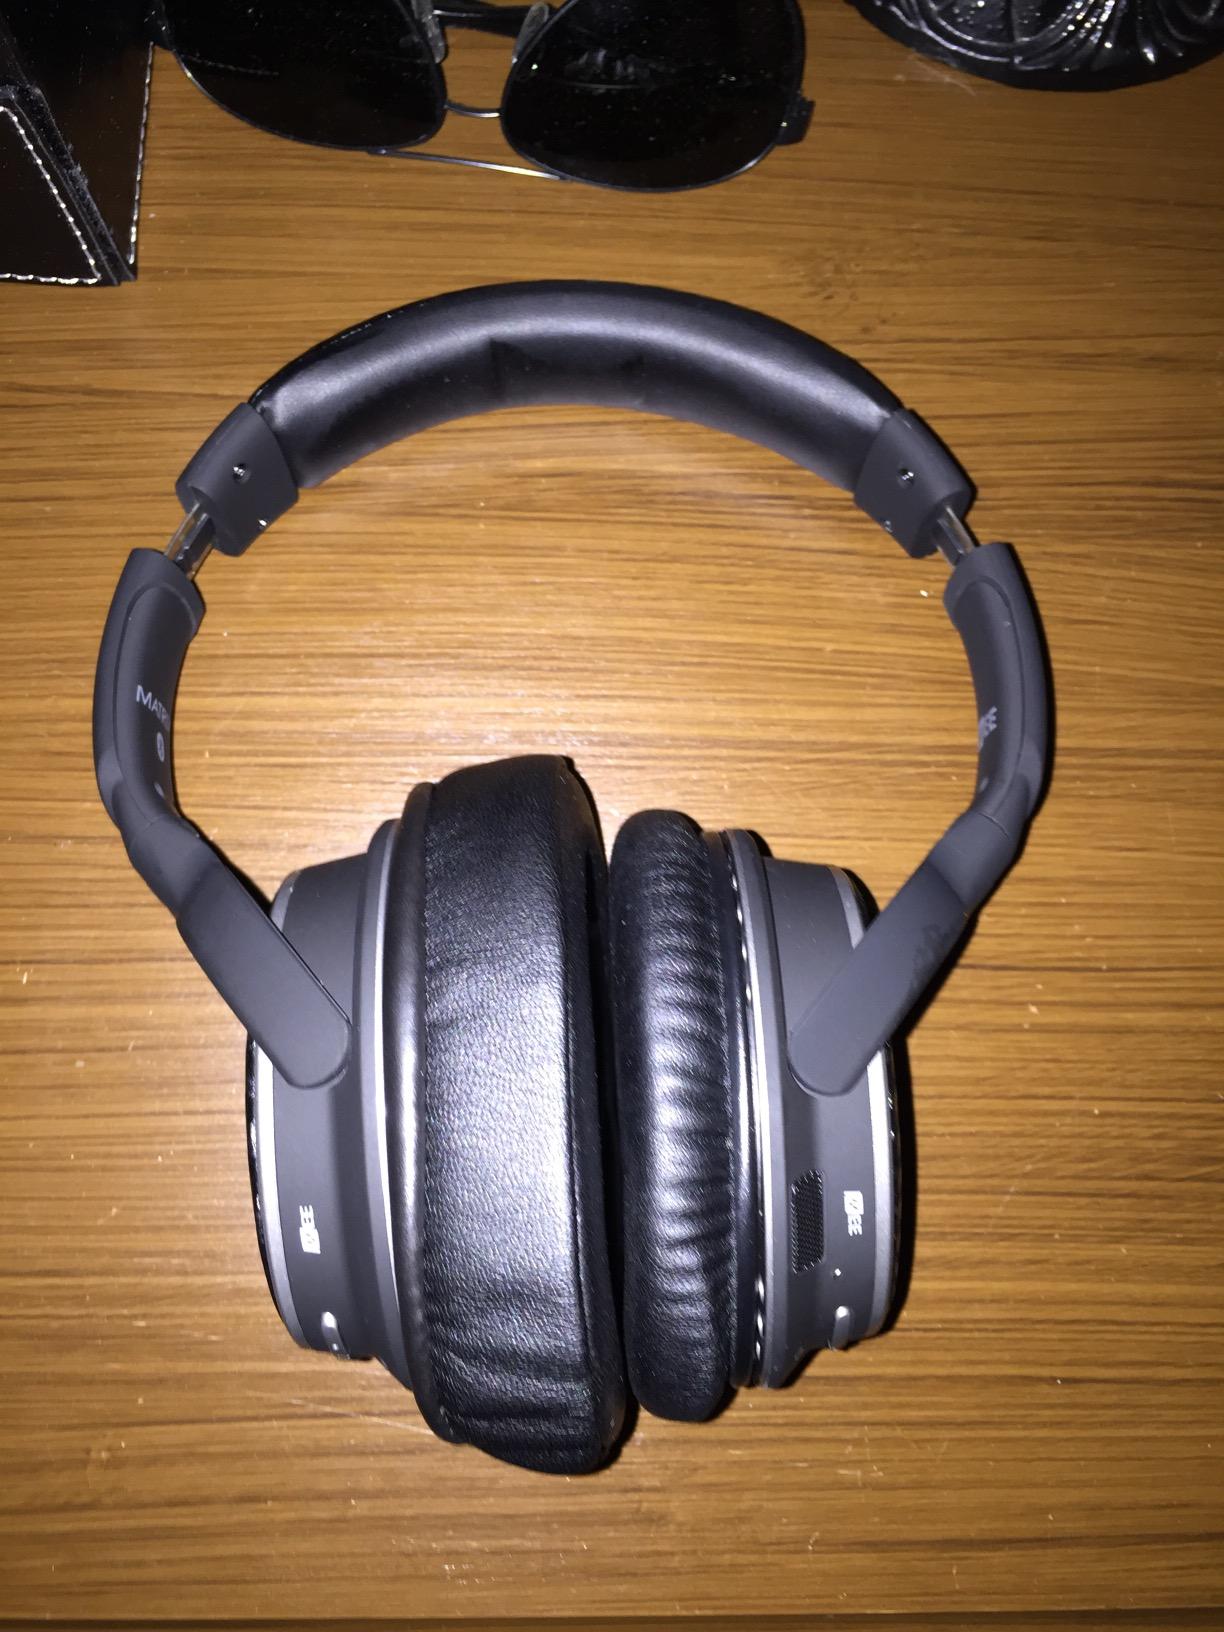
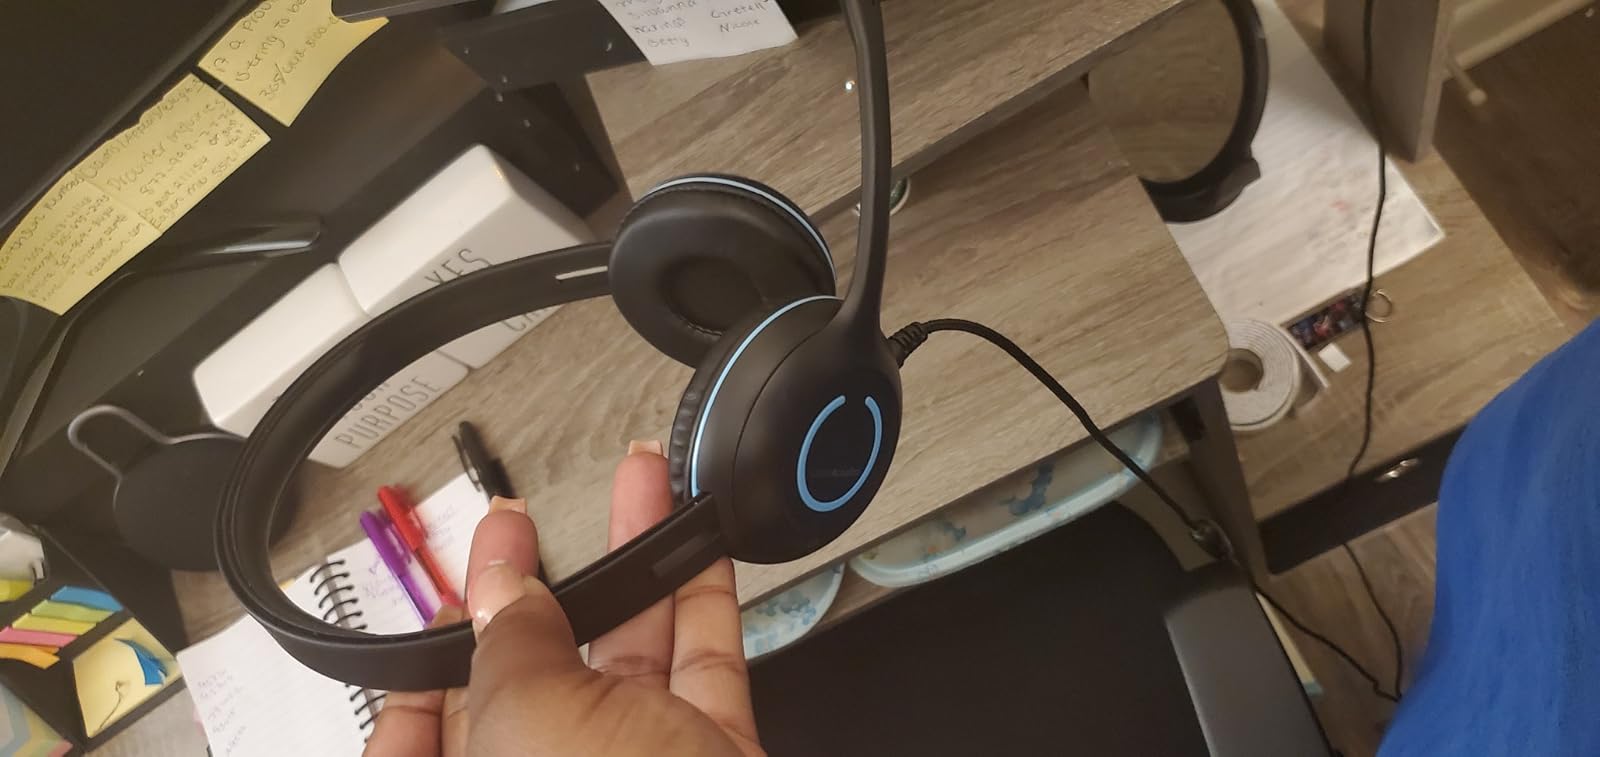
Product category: headphones
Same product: no